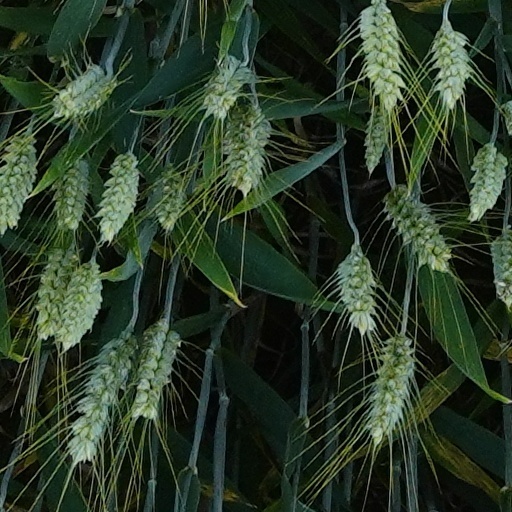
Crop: wheat